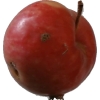
Label: Apple 10